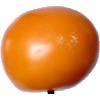
Label: yellow_tomato